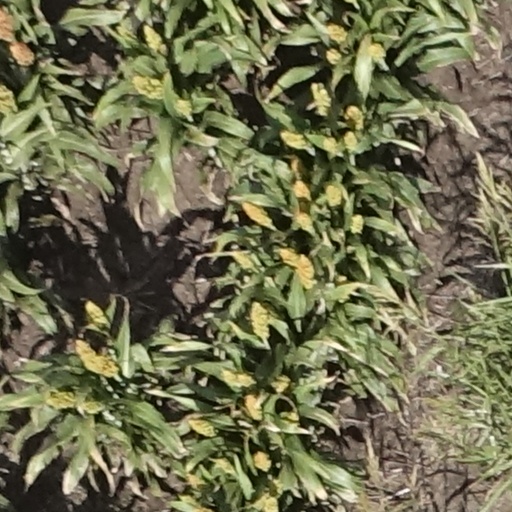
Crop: sorghum